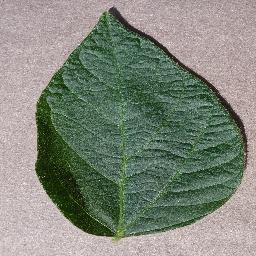
Label: Soybean___healthy